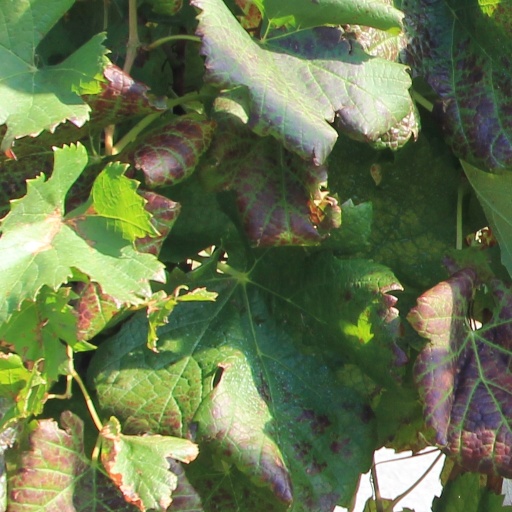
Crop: grape